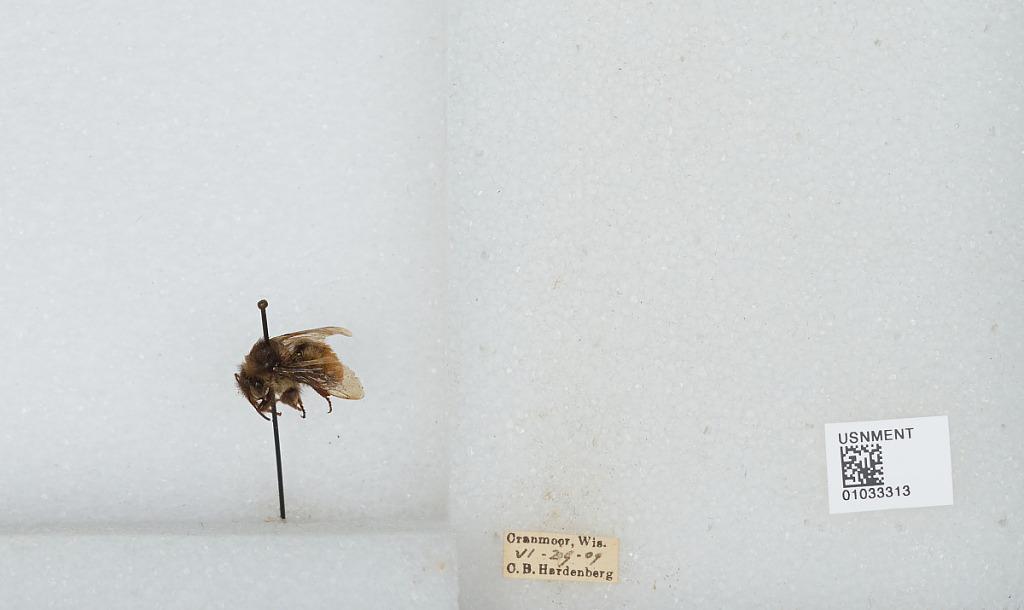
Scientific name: Bombus (Pyrobombus) ternarius Say
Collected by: C. Hardenberg
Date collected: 1909-6-29
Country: United States
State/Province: Wisconsin
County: Wood
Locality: Cranmoor
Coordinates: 44.3544, -90.0169